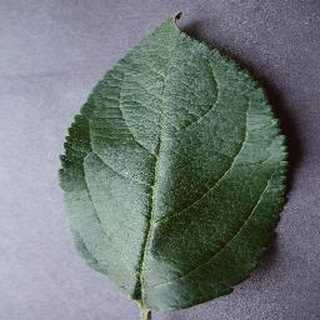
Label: healthy_apple